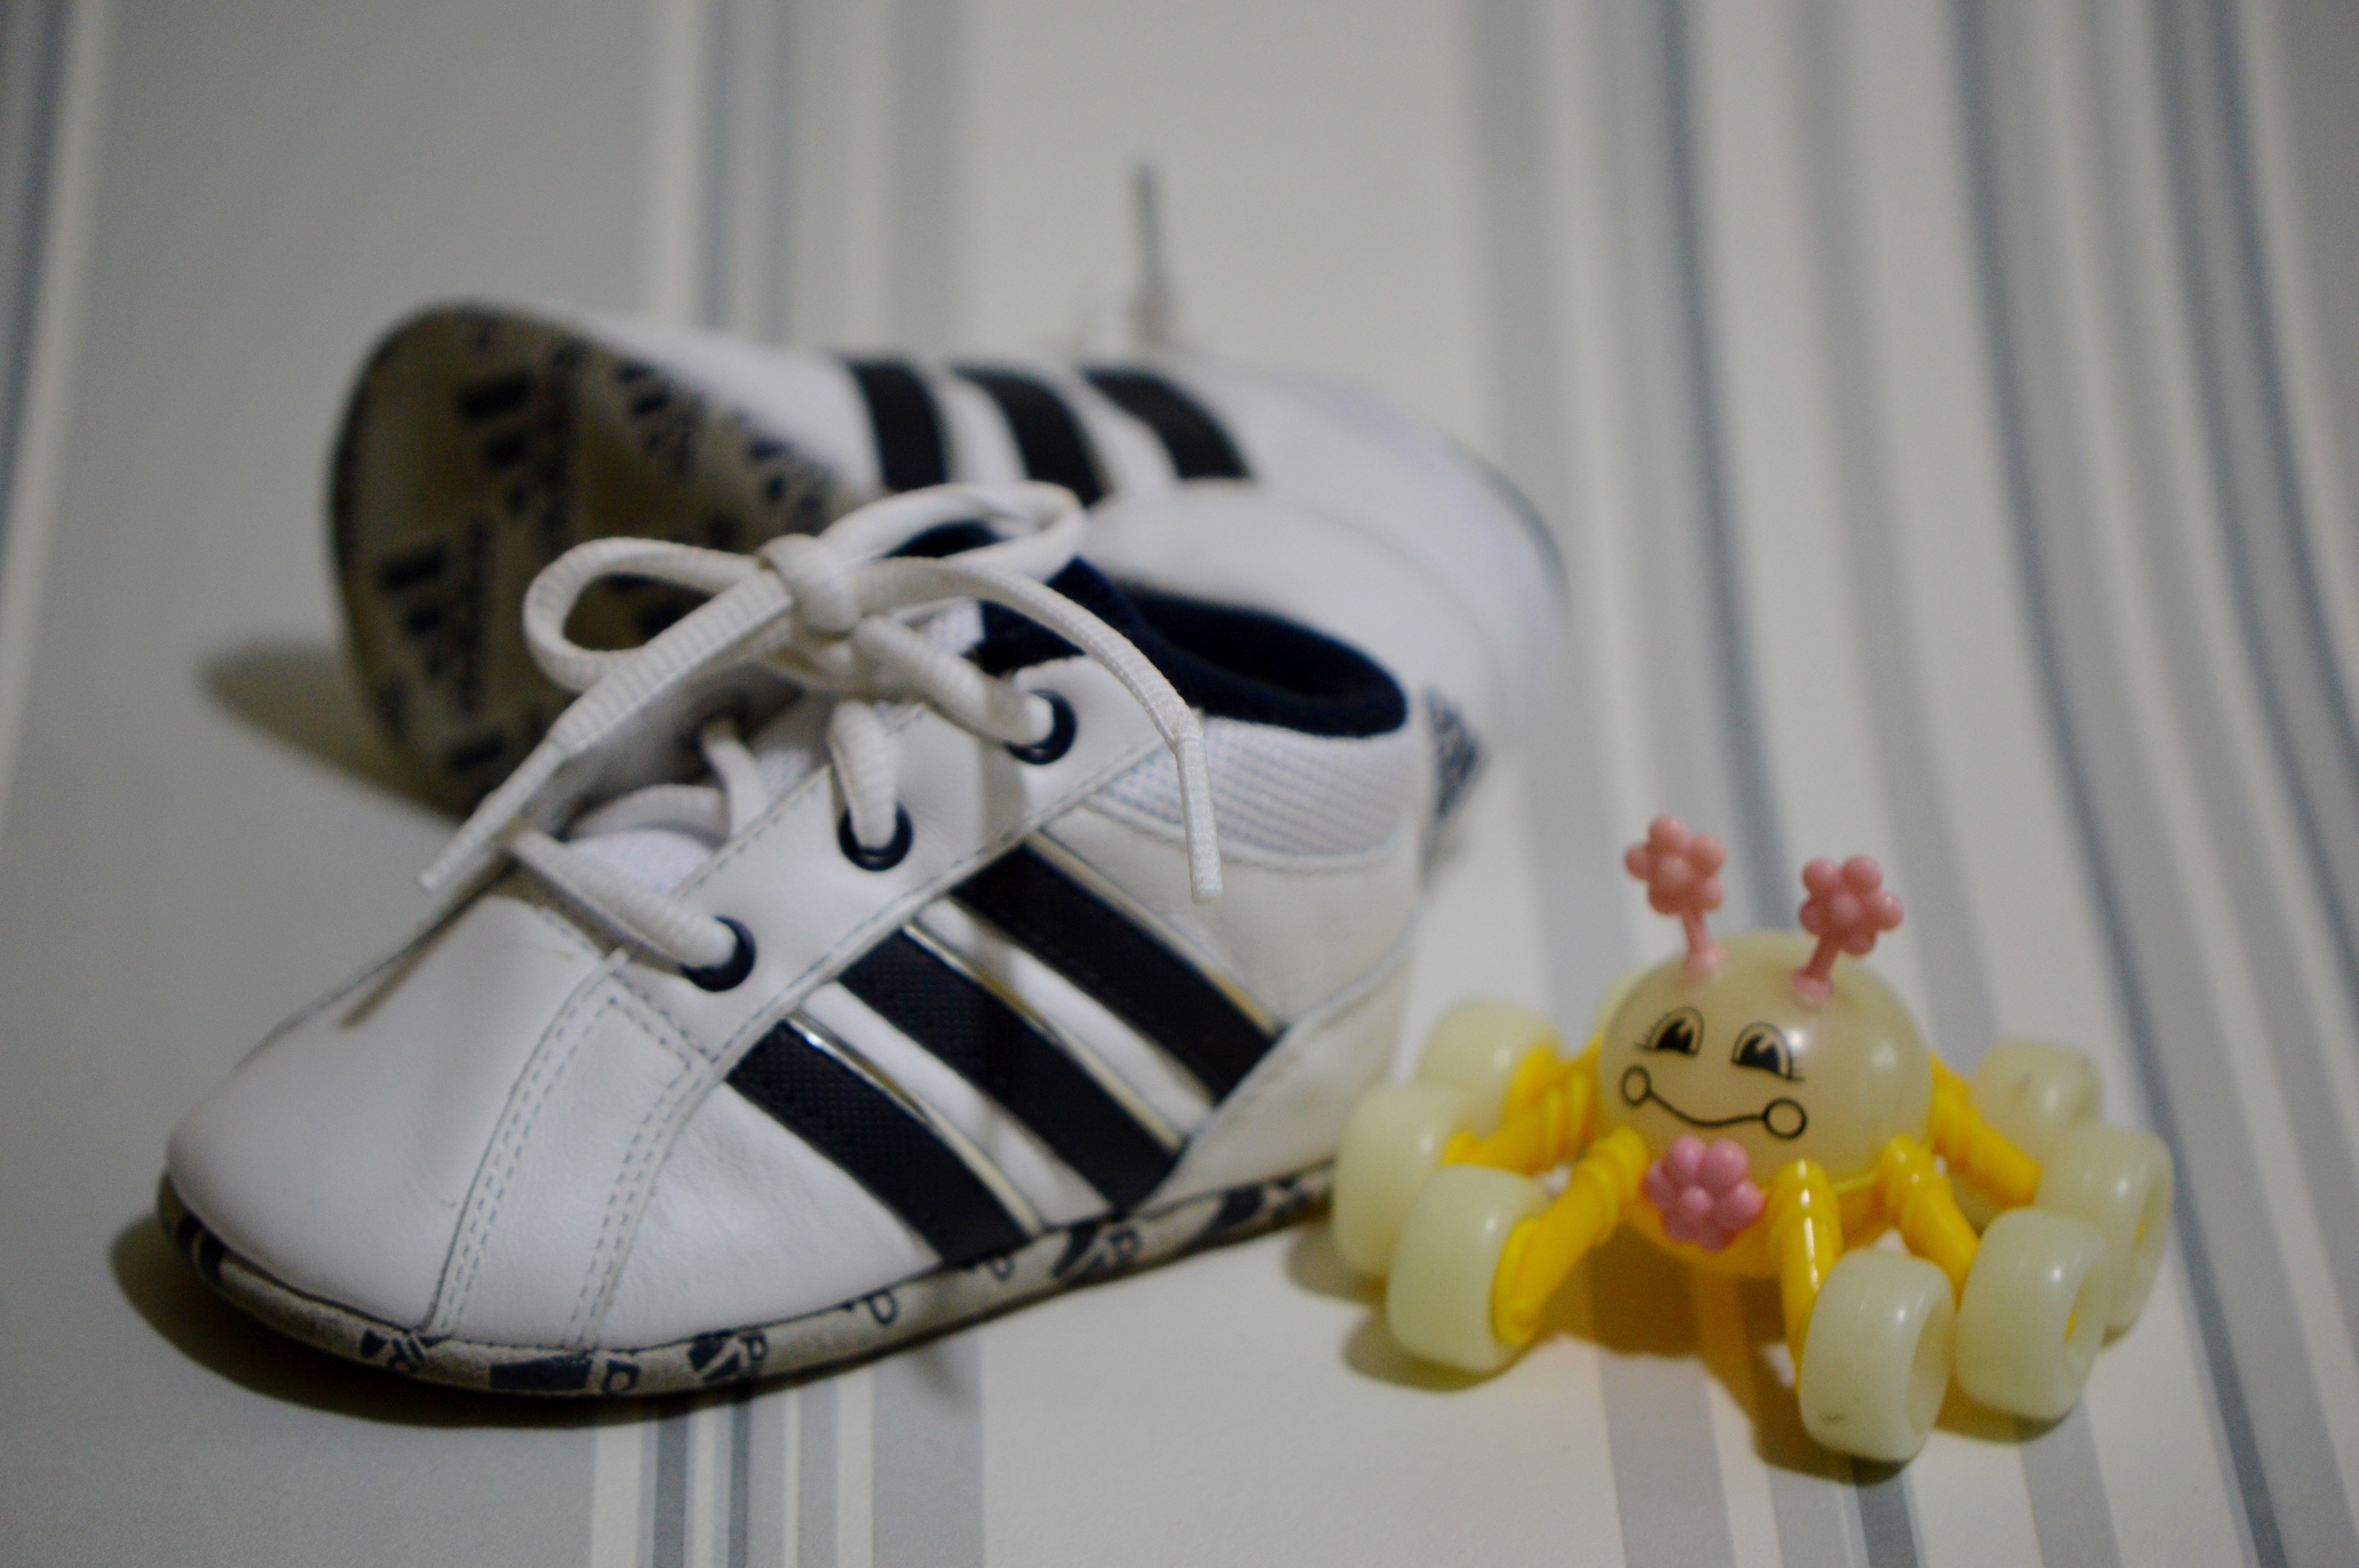
shoe, white, yellow, baby, shoes, sneakers, adidas, footwear, baby shoes, sports shoes